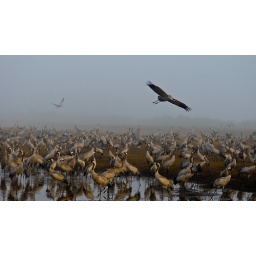
Big birds flying over the Hula Lake in ISrael